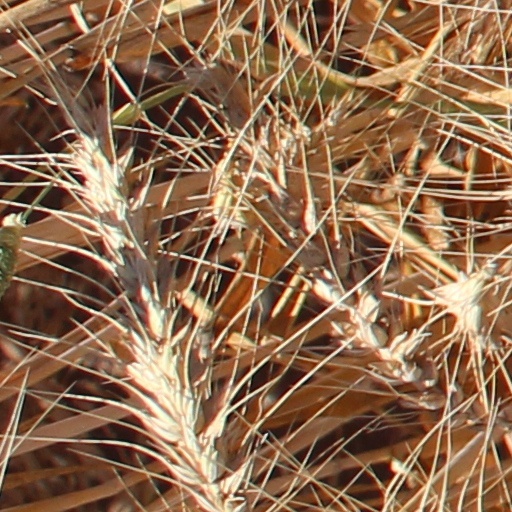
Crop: wheat